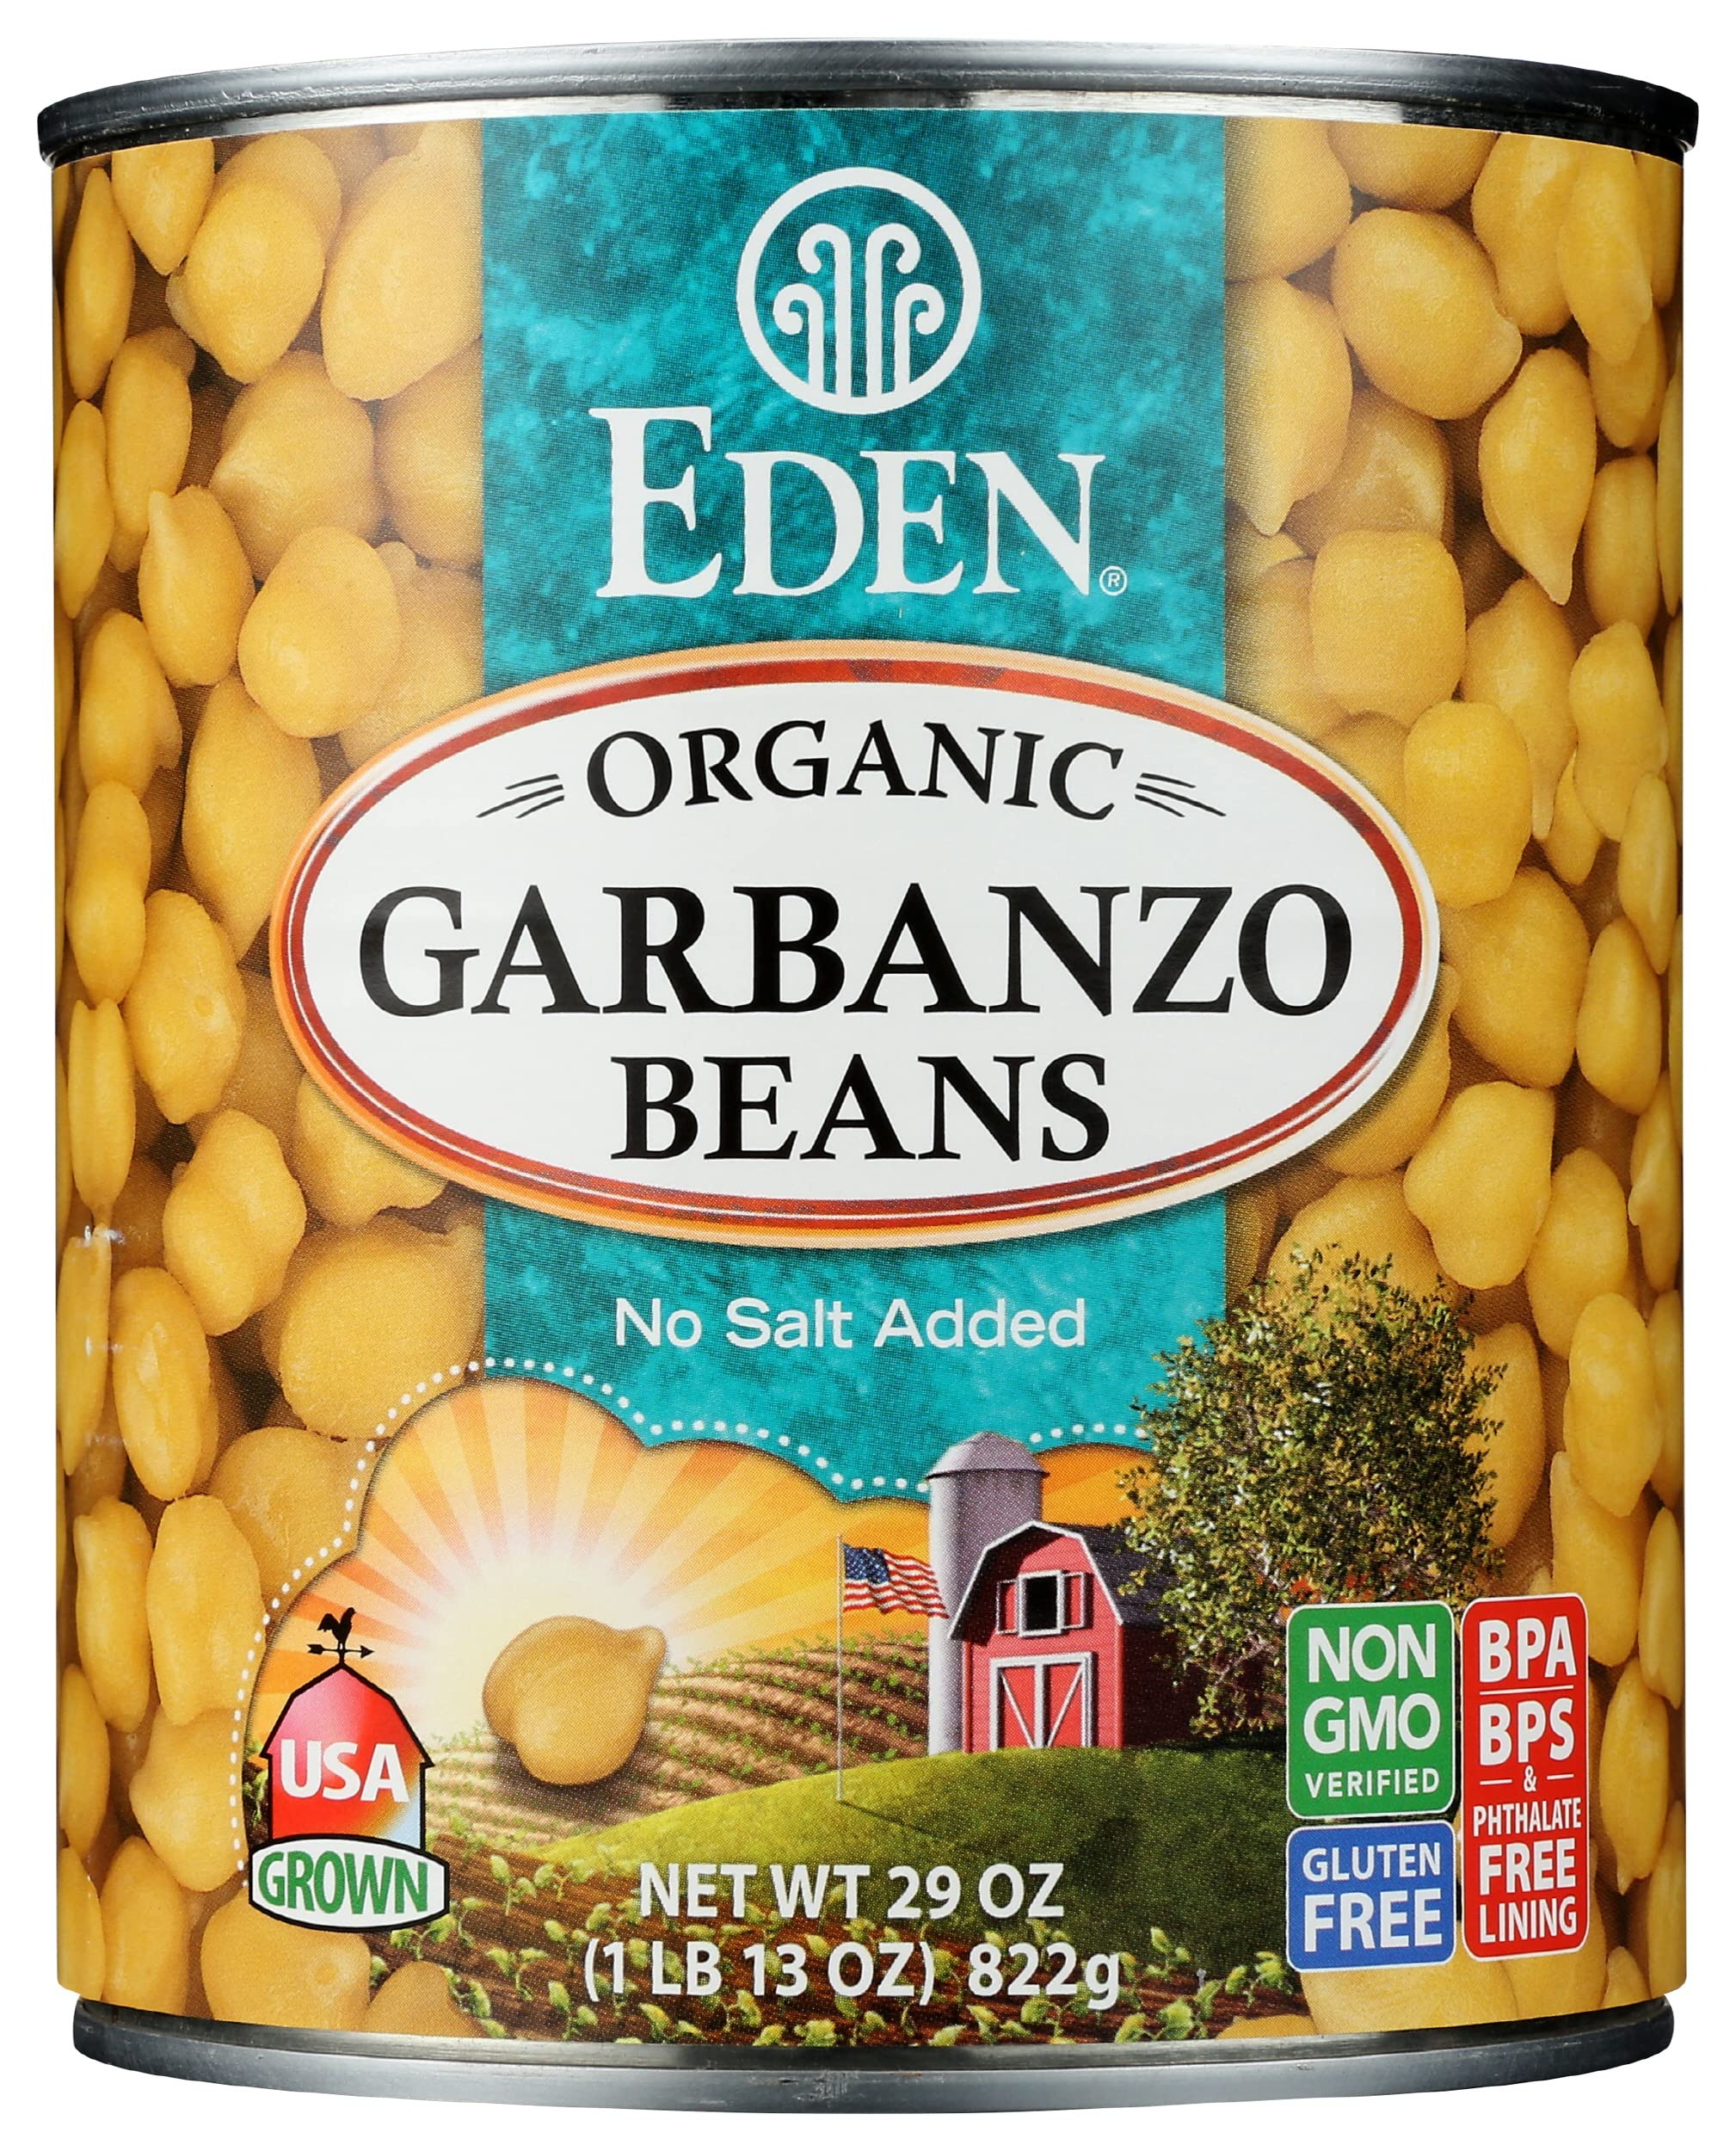
Item Name: Eden Foods Organic Garbanzo Beans, No Salt Added, Gluten Free & Non-GMO, 29 Oz (Pack of 12)
Bullet Point: Eden Foods Organic Garbanzo Beans, No Salt Added, Gluten Free & Non-GMO, 29 Oz (Pack of 12)
Value: 348.0
Unit: Ounce

Price: 35.06